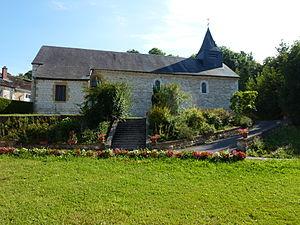
Lépron-les-Vallées est une commune française, située dans le département des Ardennes en région Grand Est.